Branch McCracken

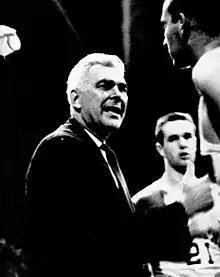

Emmett B. "Branch" McCracken (June 9, 1908 – June 4, 1970) was an American basketball player and coach. He served as the head basketball coach at Ball State University from 1930 to 1938 and at Indiana University Bloomington from 1938 to 1943 and again from 1946 to 1965. McCracken's Indiana Hoosiers teams twice won the NCAA Championship, in 1940 and 1953. McCracken was inducted into the Naismith Memorial Basketball Hall of Fame as a player in 1960.